Danville, California

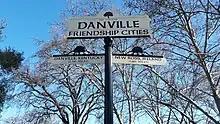
A sign nearby the Danville Library indicating its "friendship cities": Danville, Kentucky, and New Ross, Ireland

The Danville Library of the Contra Costa County Library is located in Danville. It is one of the busiest libraries in Contra Costa County by circulation.